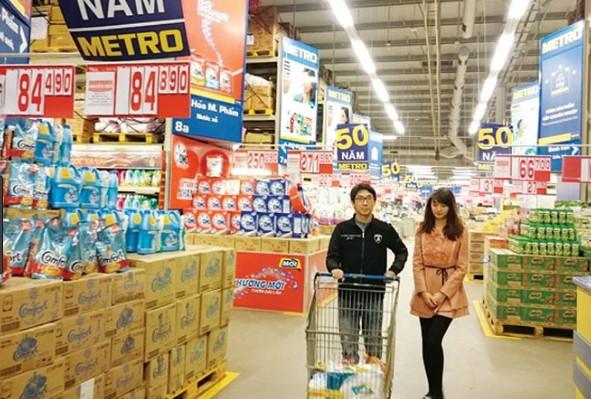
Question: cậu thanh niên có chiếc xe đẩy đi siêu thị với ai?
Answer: với cô gái mặc áo nâu